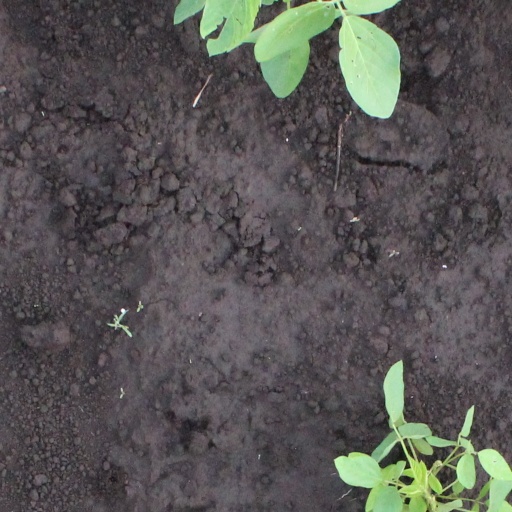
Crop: soybean